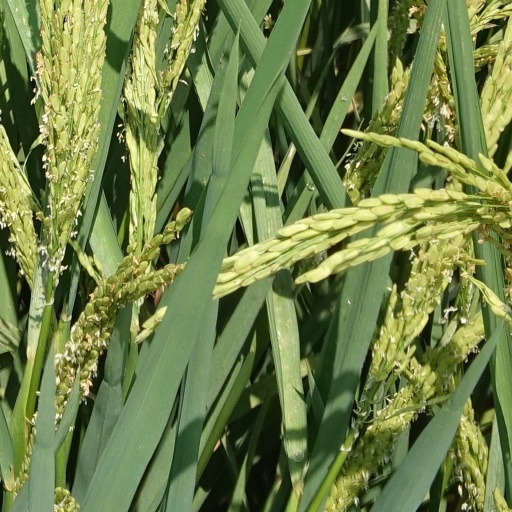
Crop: rice